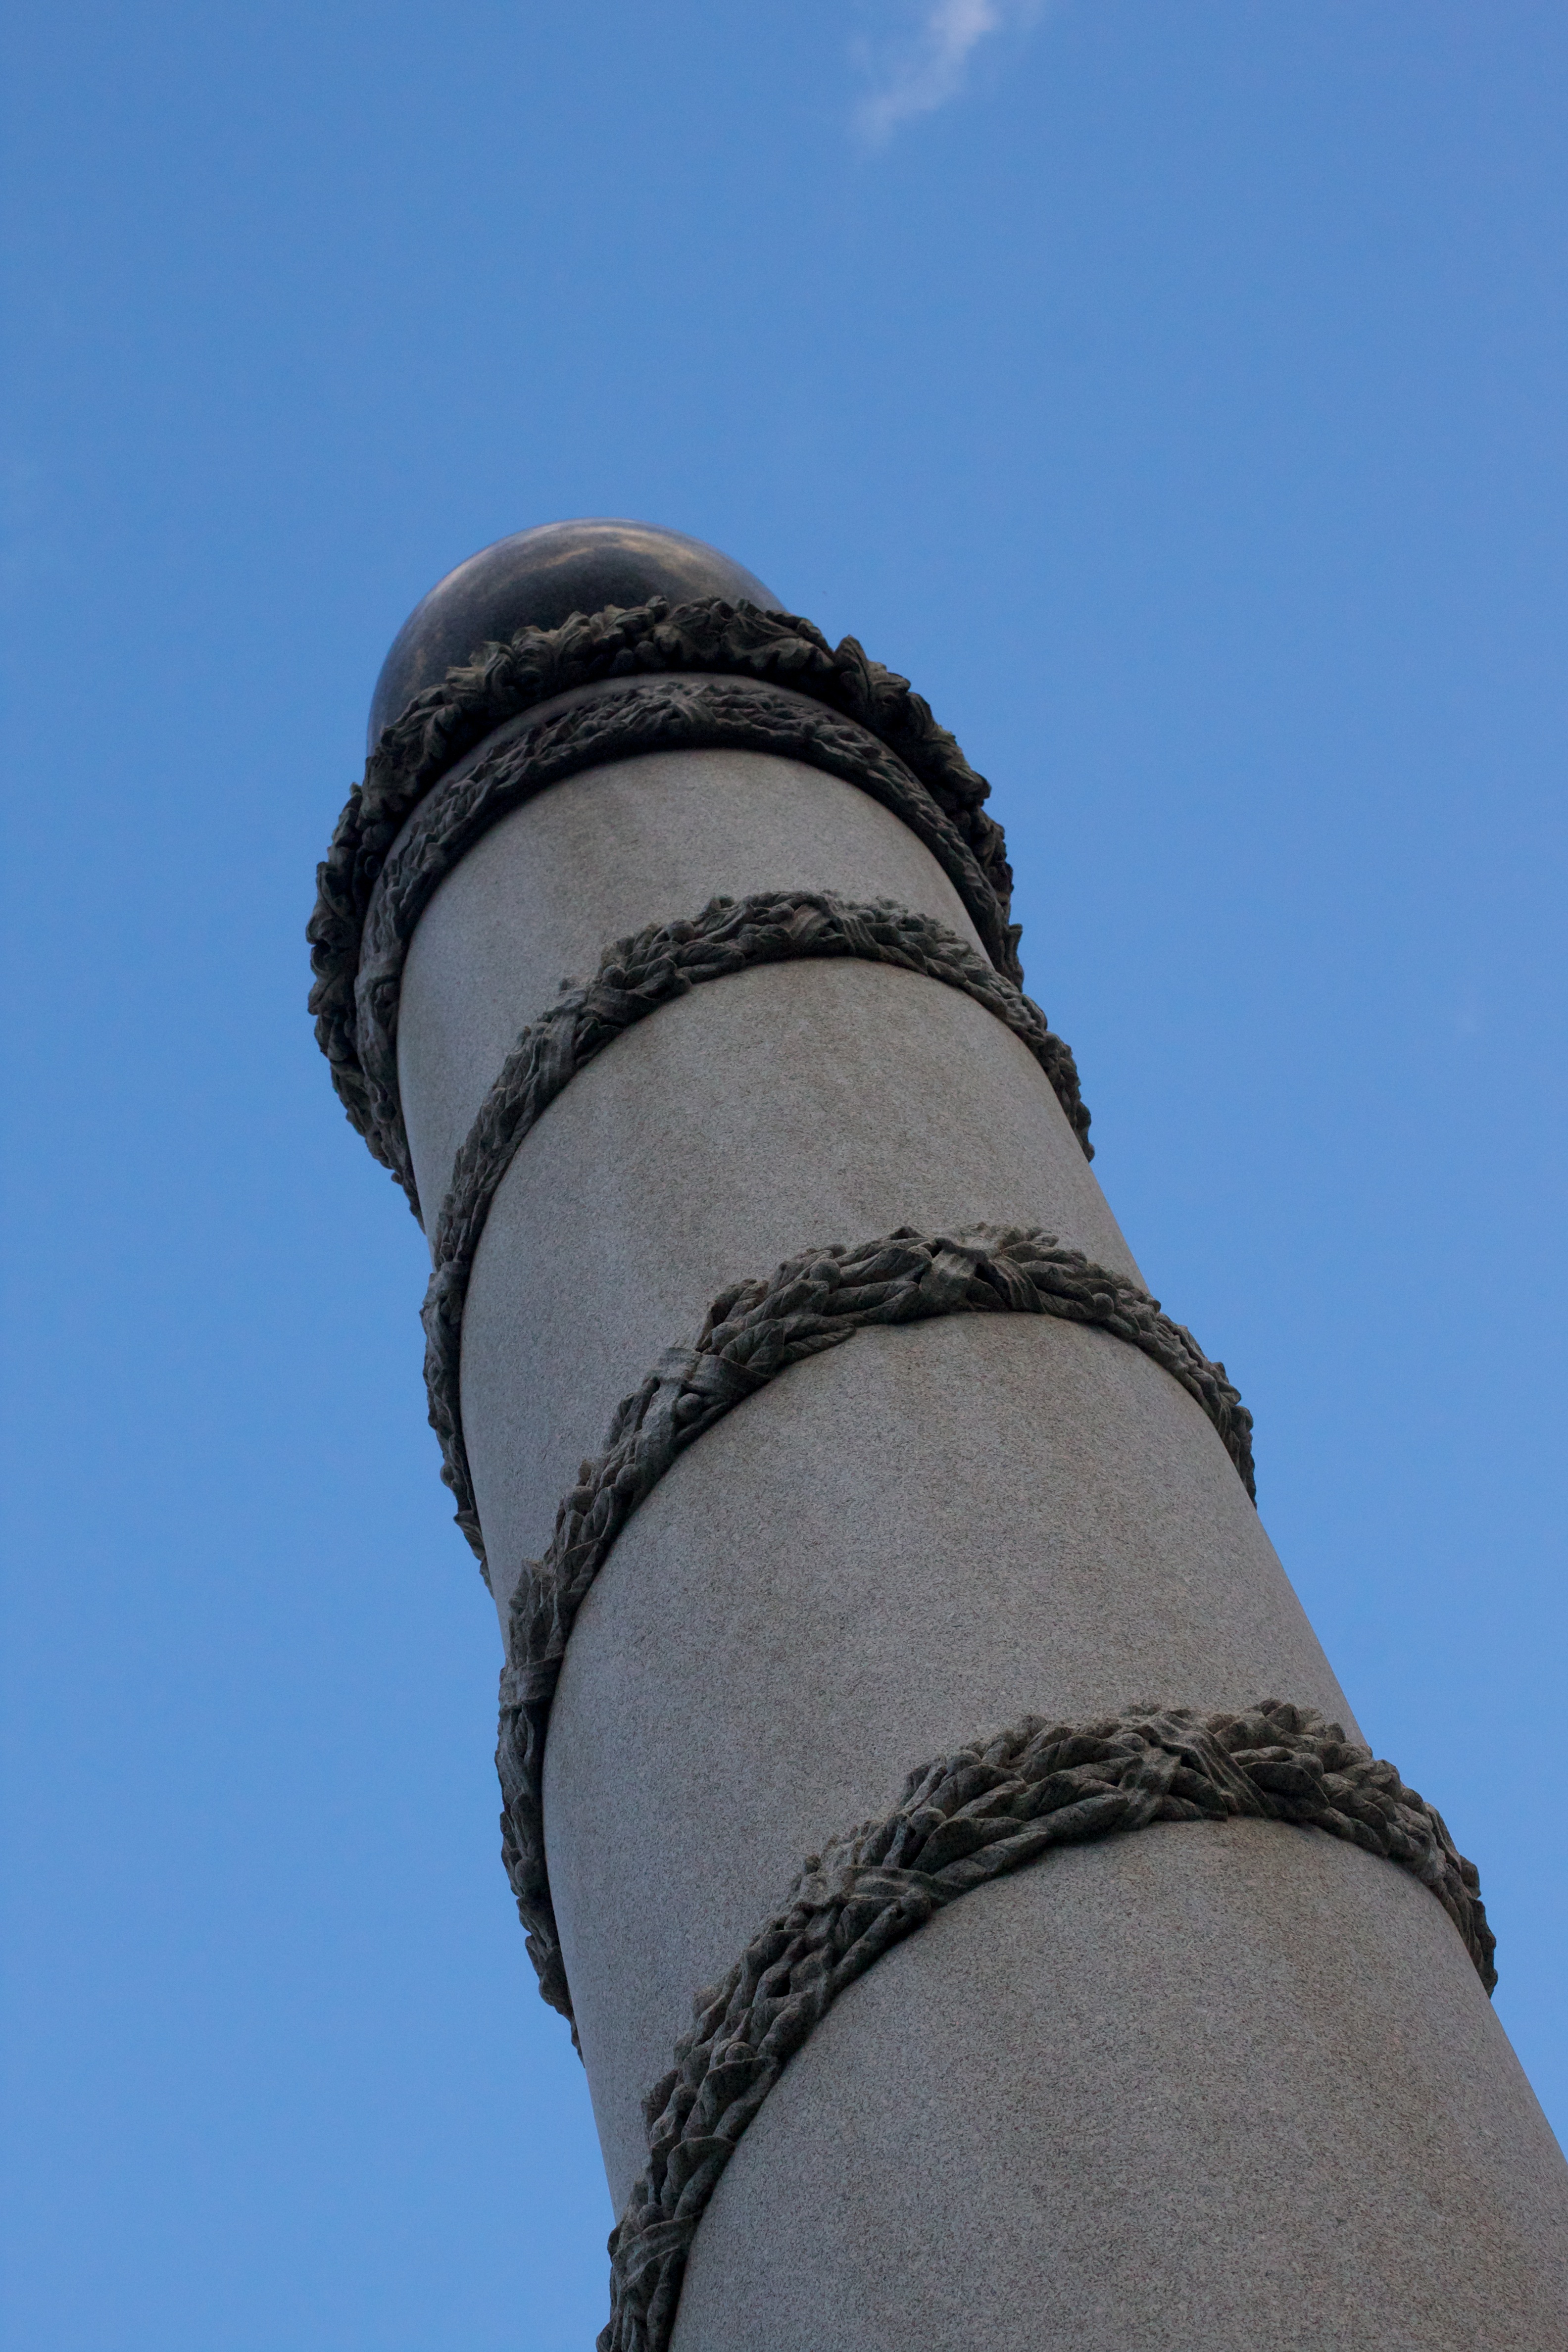
sky, monument, statue, blue, sculpture, art, footwear, man made object, outdoor structure